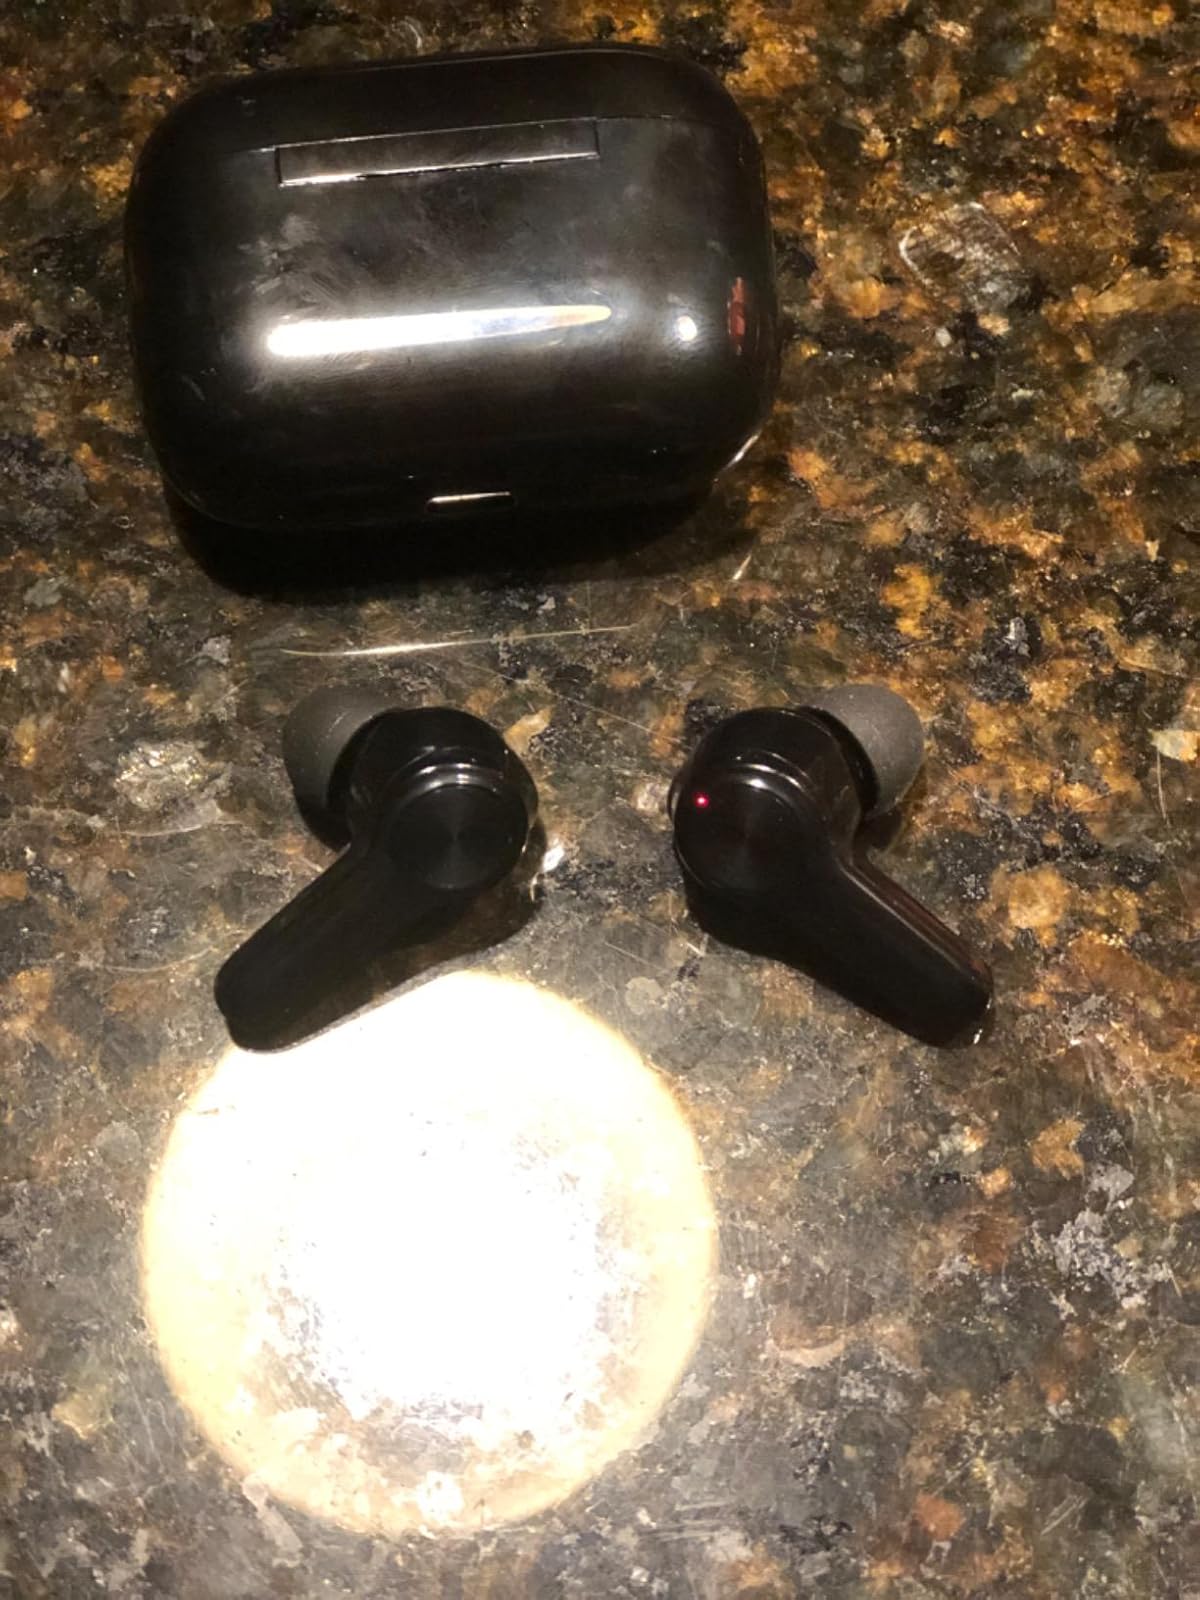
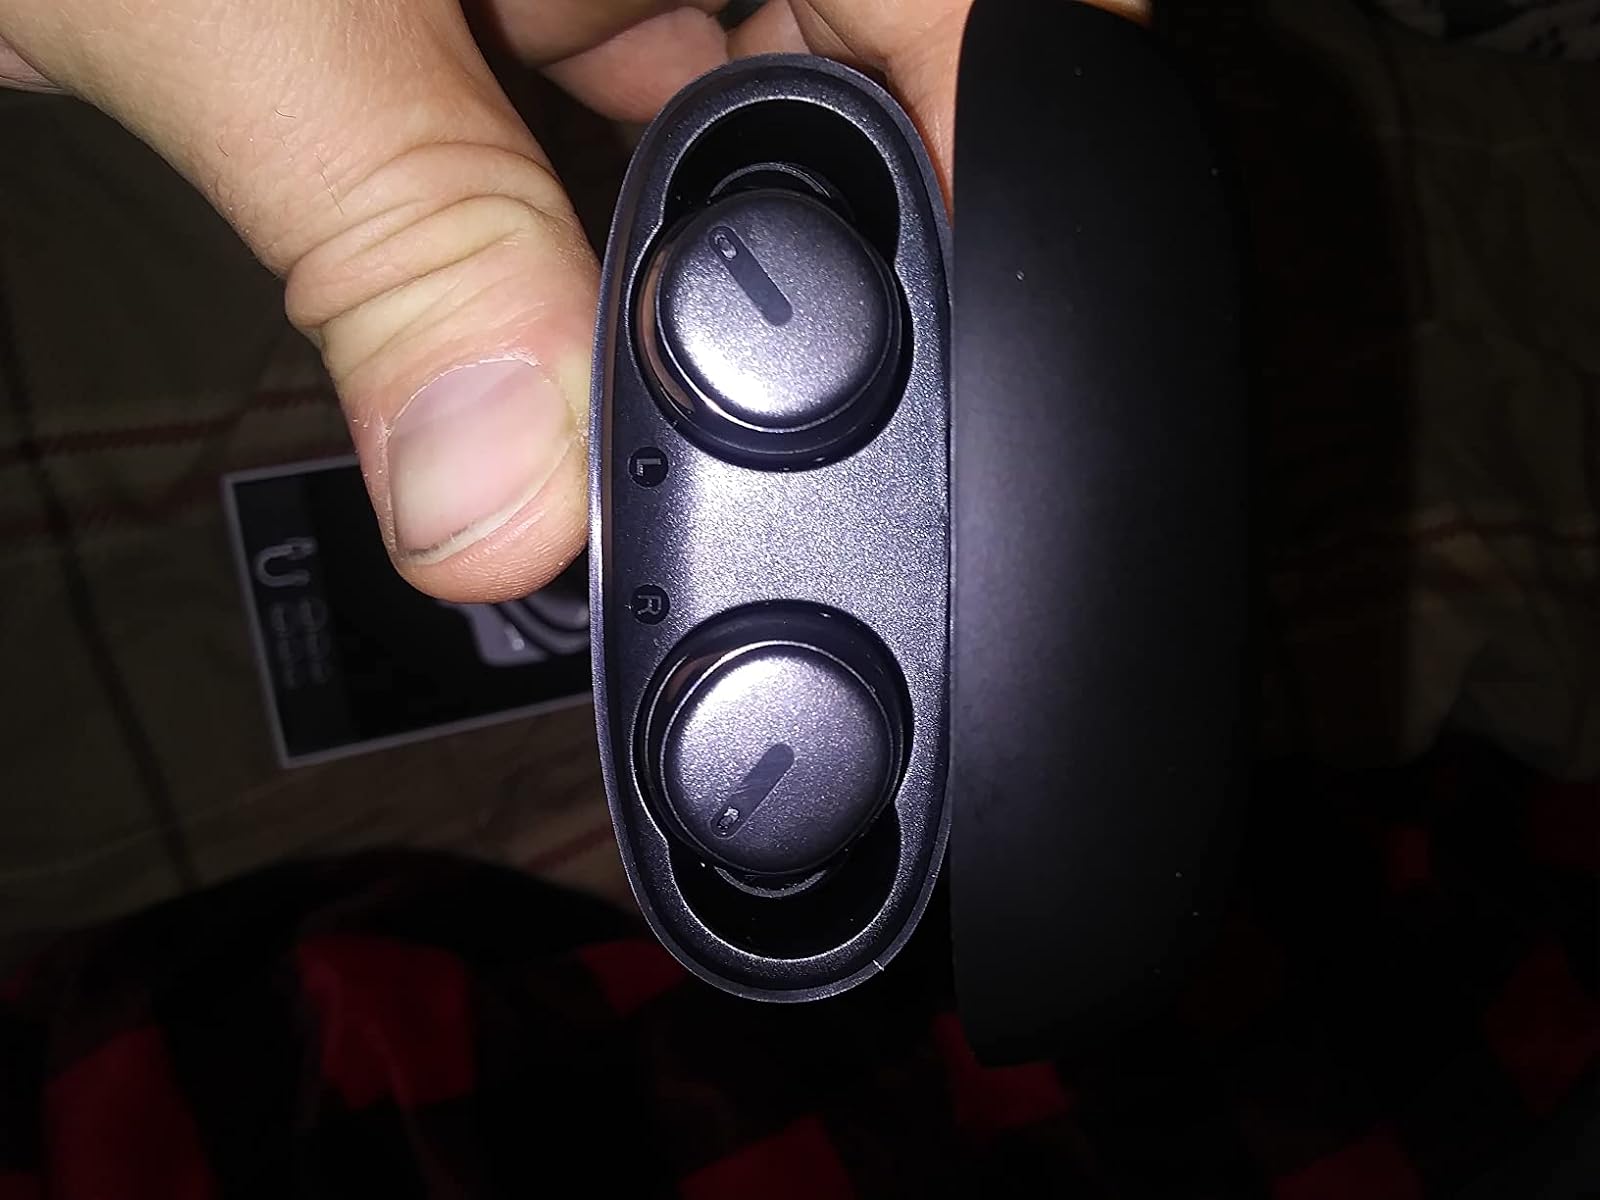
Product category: earbuds
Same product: no